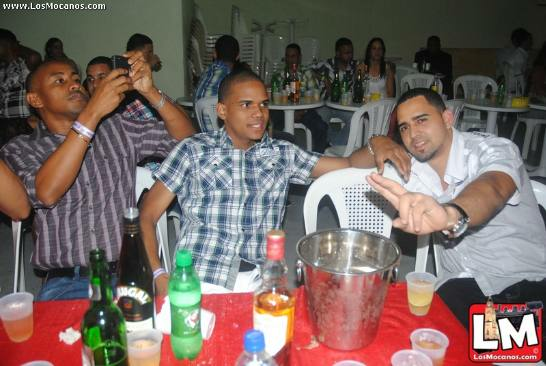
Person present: Yes